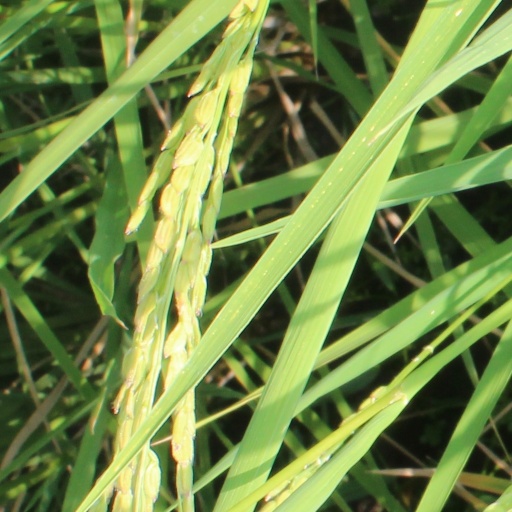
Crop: rice